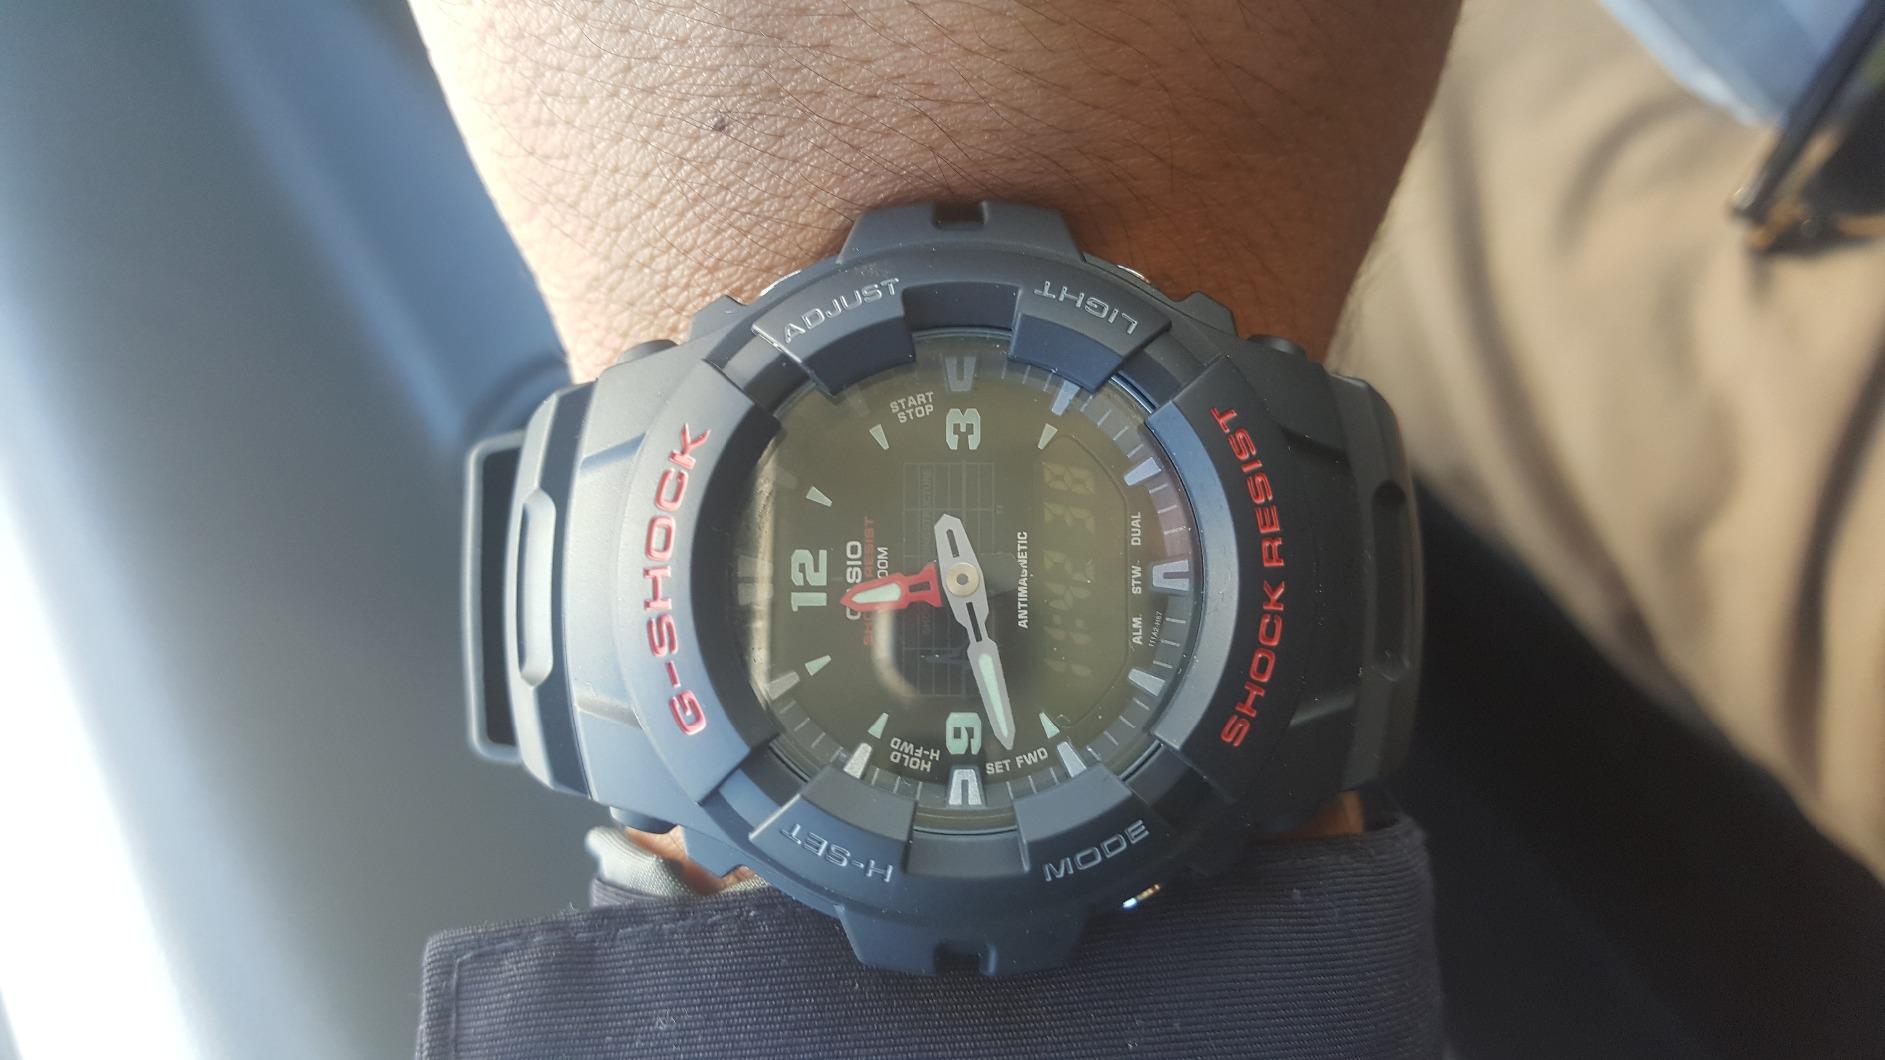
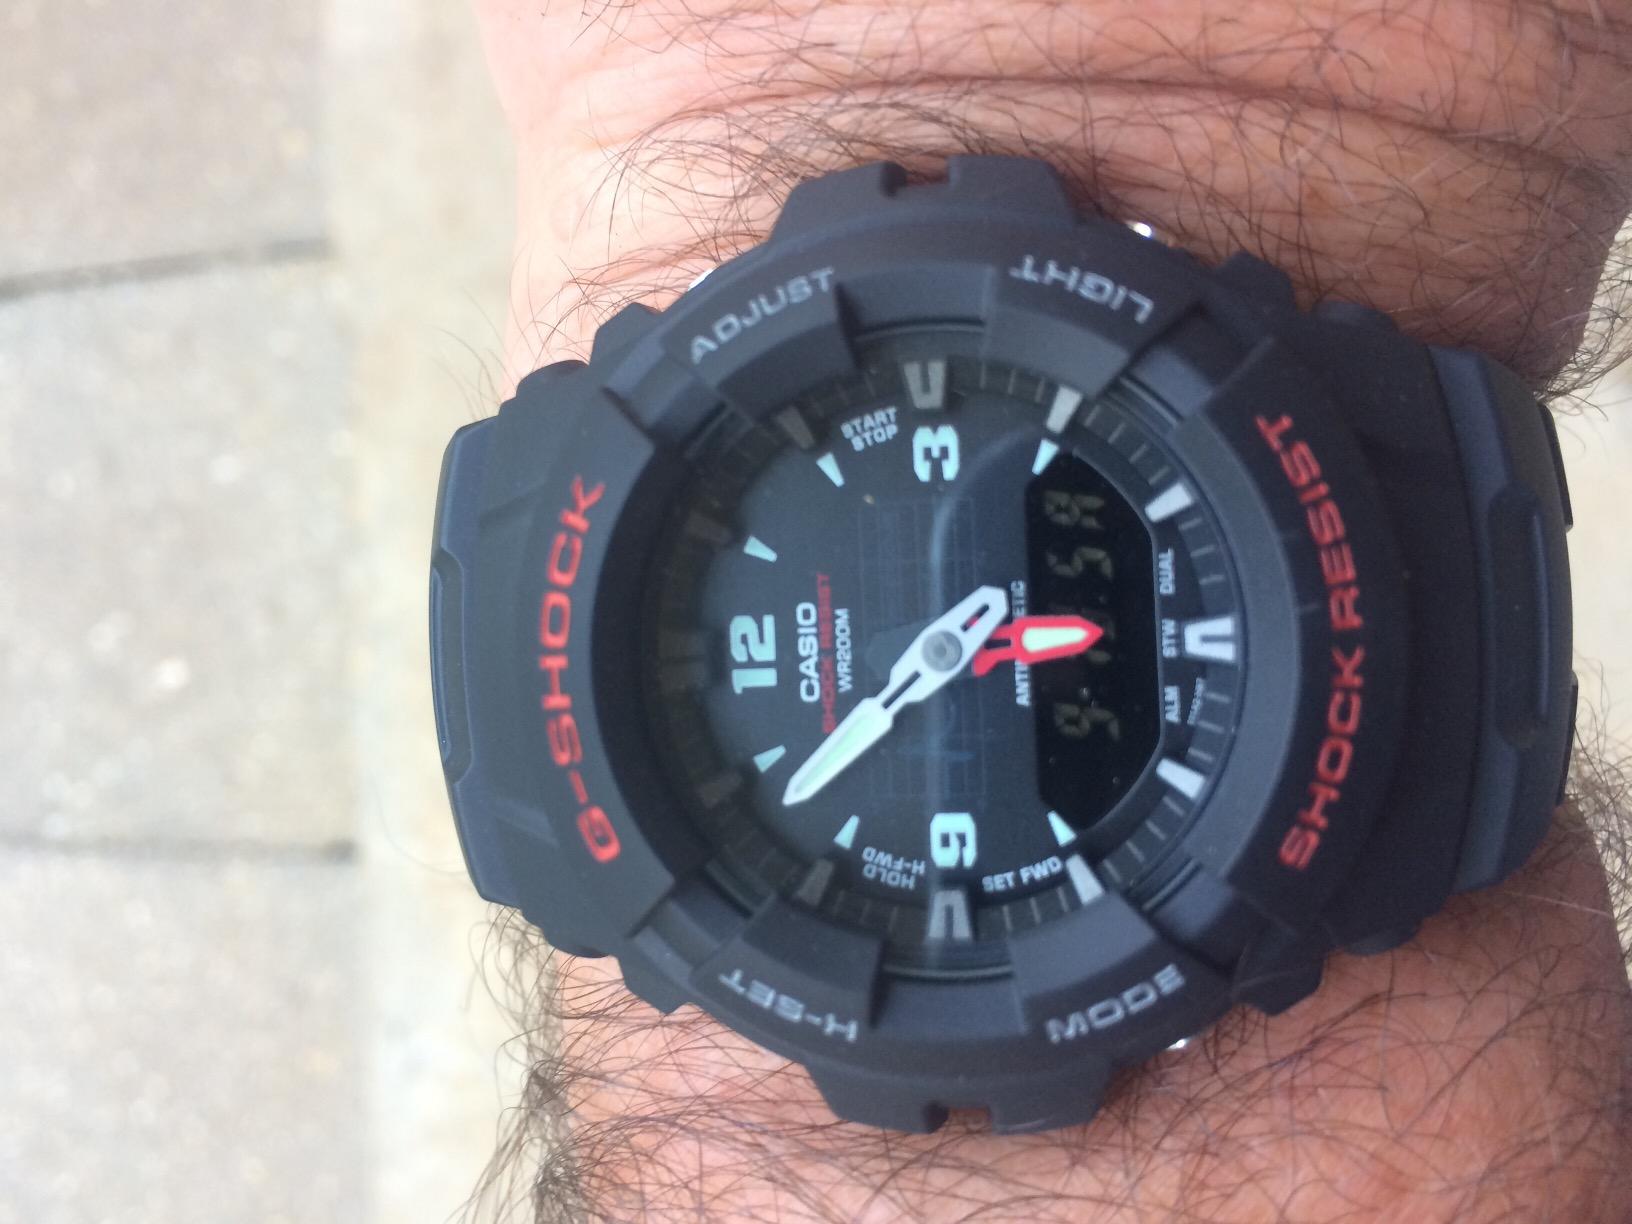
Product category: accessories_watch
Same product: yes